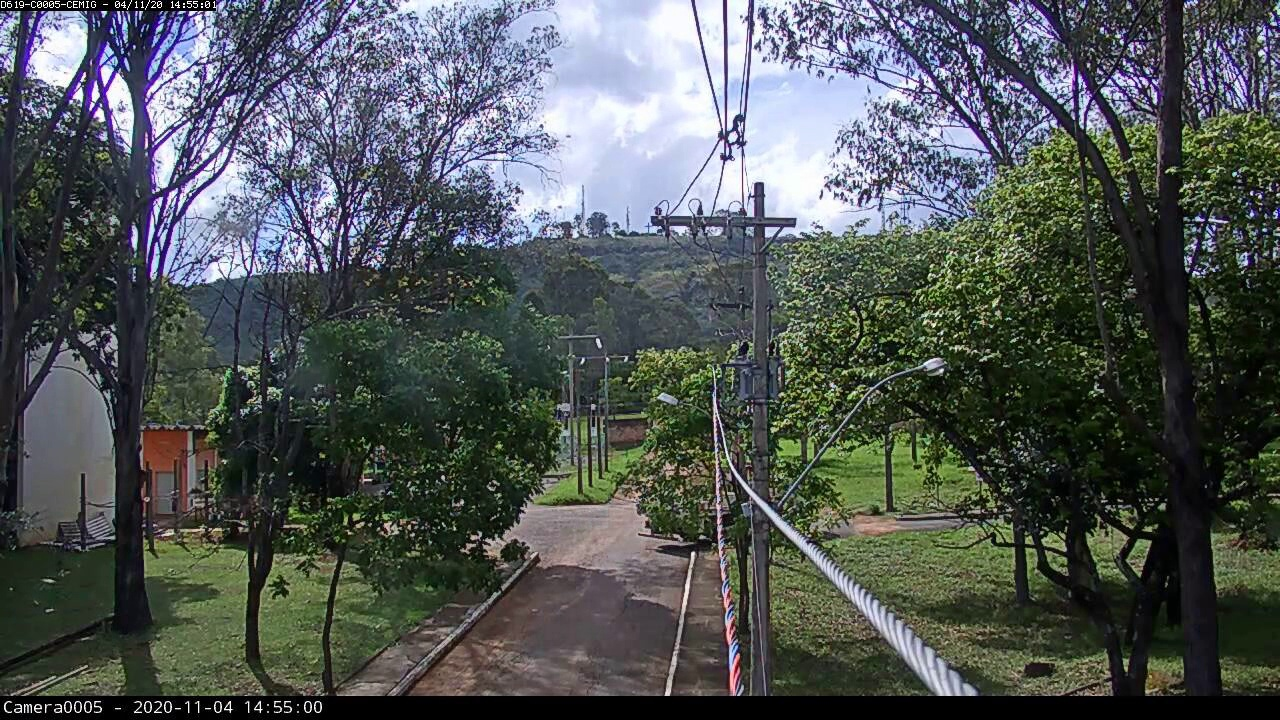
Fire: no
Smoke: no